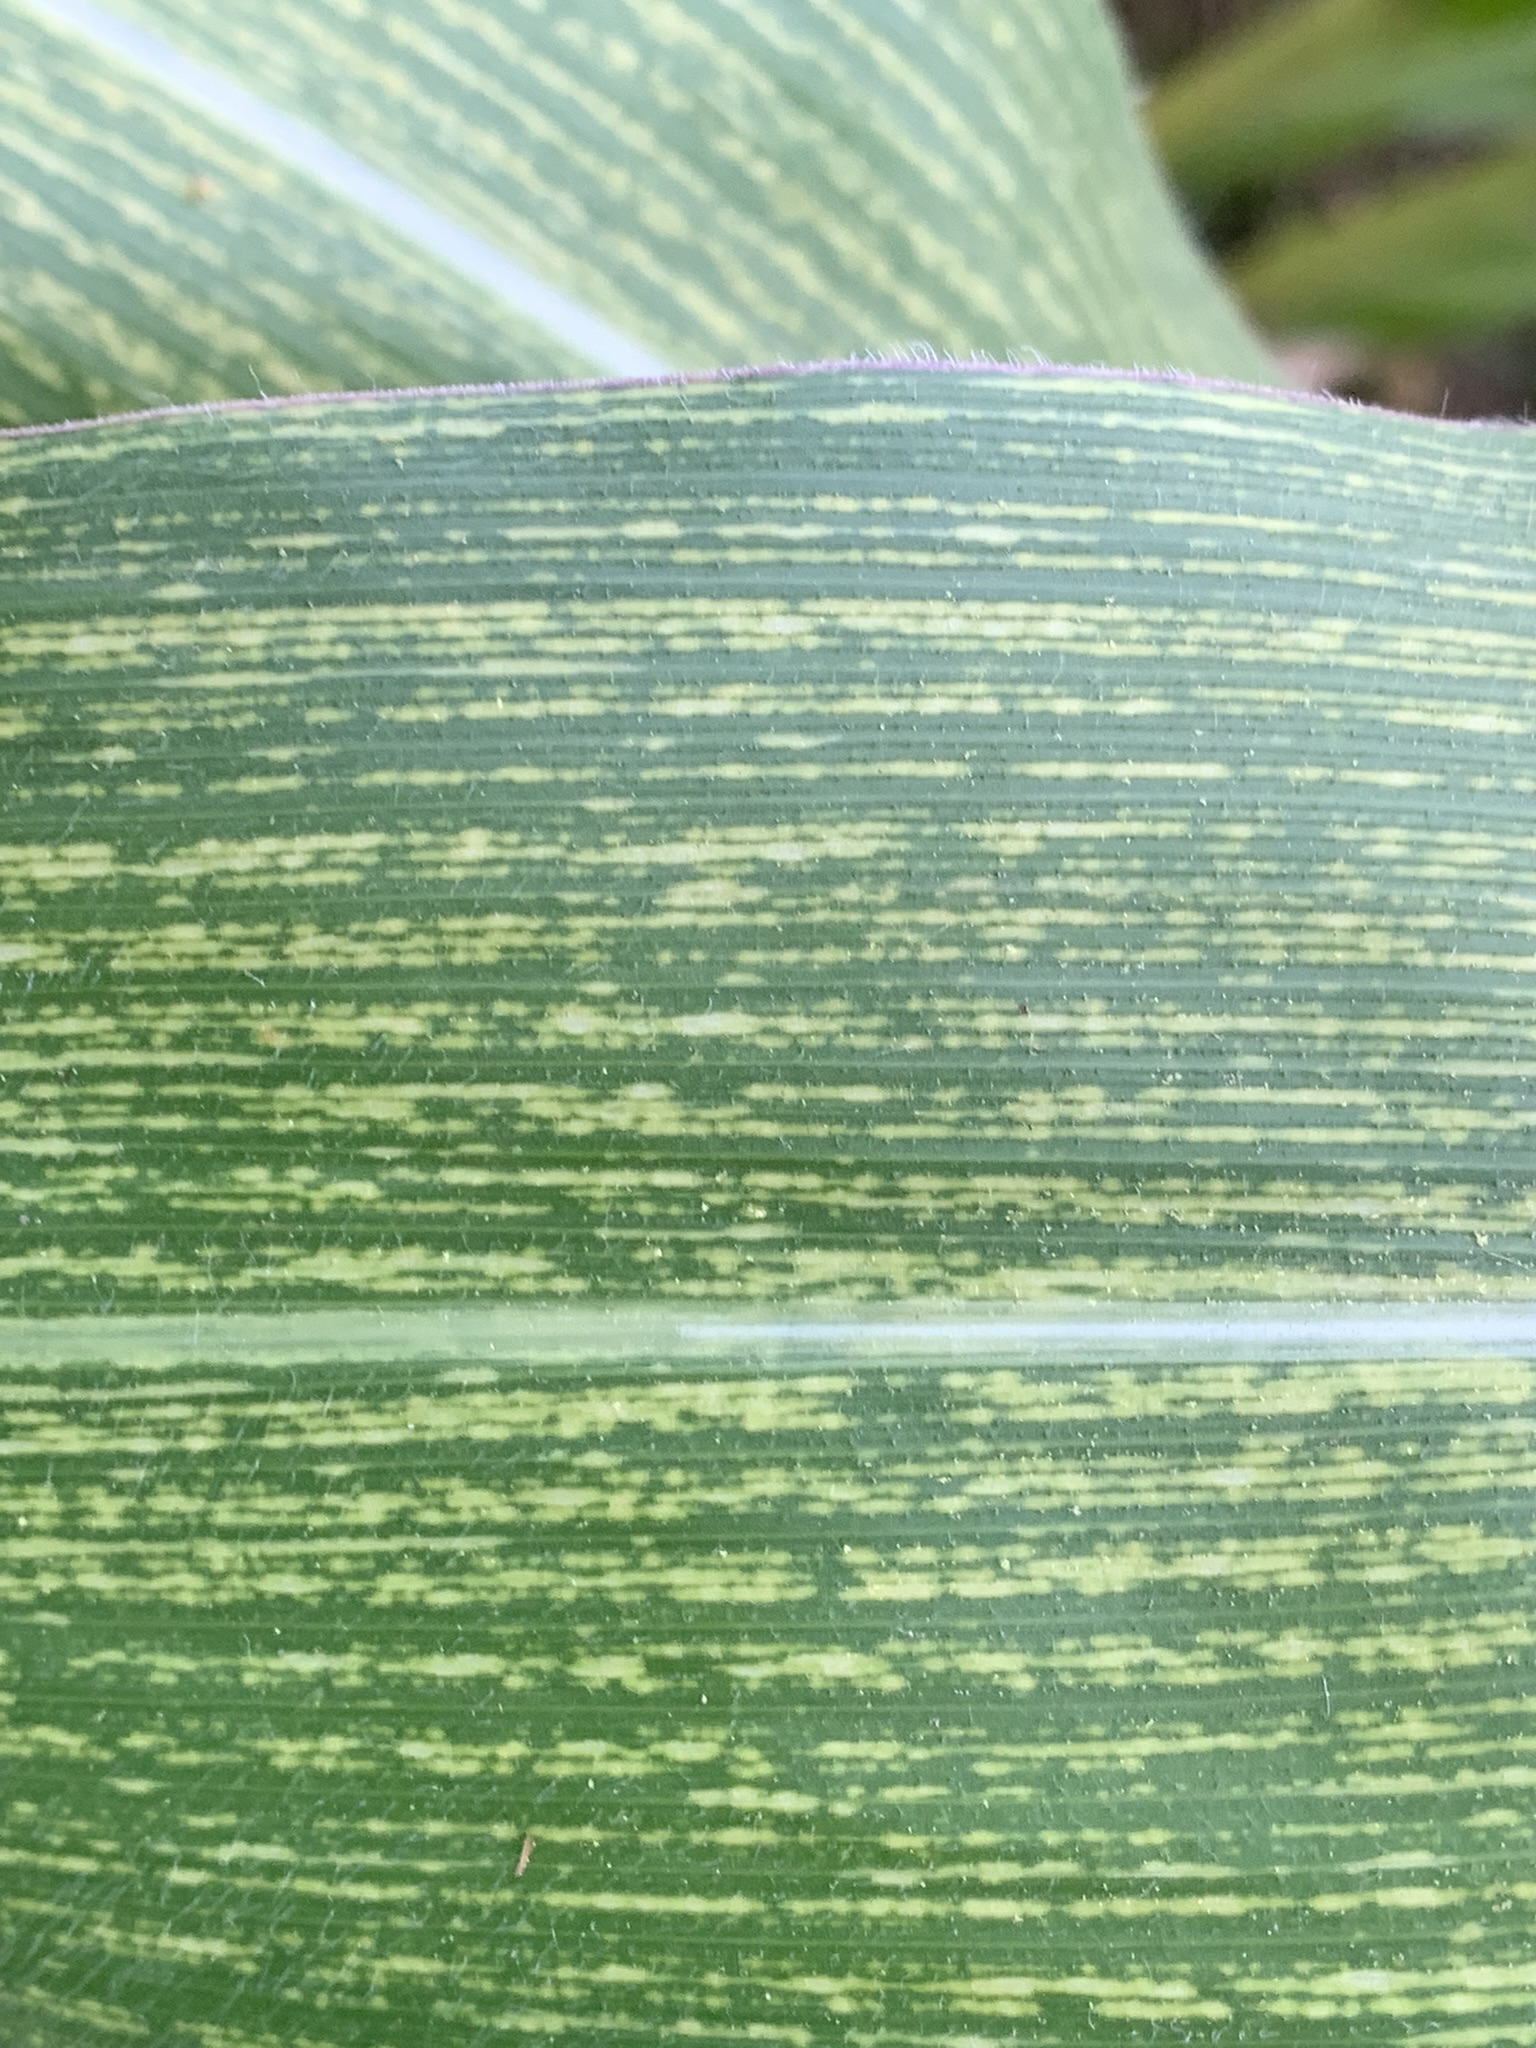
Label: MSV